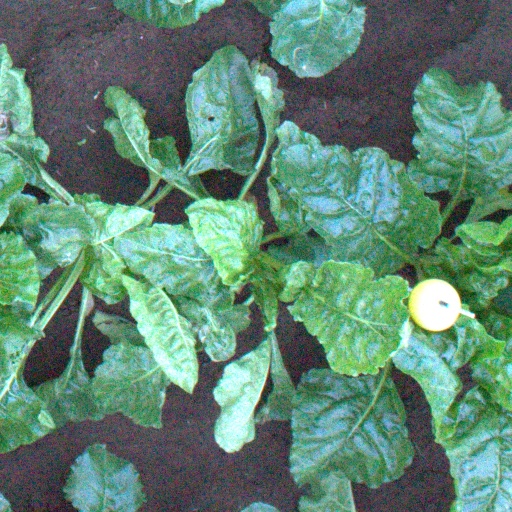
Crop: sugar beet